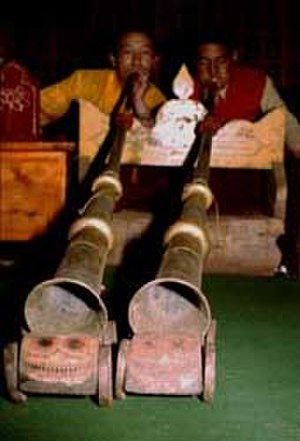
Dung chen
Munke der spiller på Dung chens
Dung chen er et blæseinstrument formet som en lang trompet. Instrumentet bruges i Tibetanske buddhistiske ceremonier, men har også en historisk funktion som kommunikationsmiddel over lange afstande. En Dung chen minder af udseende om et Alpehorn. Dens længde varierer fra ca. 1 meter til ca. 4,5 meter. Mundstykket er tuba- lignende. Det er det hyppigst anvendte tibetanske musikinstrument, og det anvendes ofte i en duo, men kan også spilles af flere. Lyden beskrives som lig en elefants trompeteren.;" Det er en lang, dyb klagende lyd med en kraftig efterklang, der på en og samme gang tager dig med ud bag de højeste toppe i Himalayas bjerge og tilbage i din moders skød."